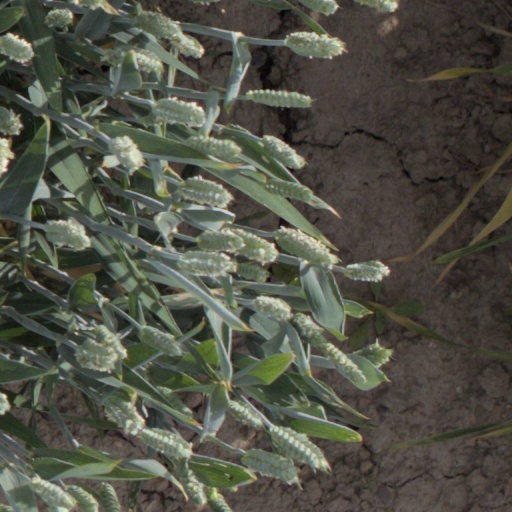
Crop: wheat